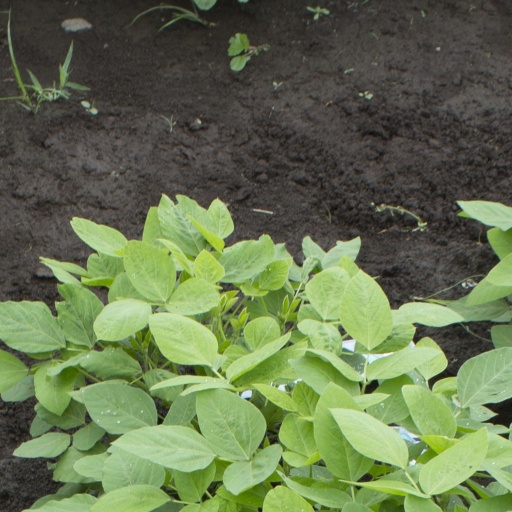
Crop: soybean